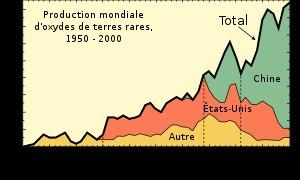
Les terres rares sont un groupe de métaux aux propriétés voisines comprenant le scandium ₂₁Sc, l'yttrium ₃₉Y et les quinze lanthanides.
La mine de Mountain Pass est une mine à ciel ouvert de terres rares située dans le Comté de San Bernardino en Californie aux États-Unis. Elle est la principale mine de terres rares au XXᵉ siècle.